Little Southwest Miramichi River

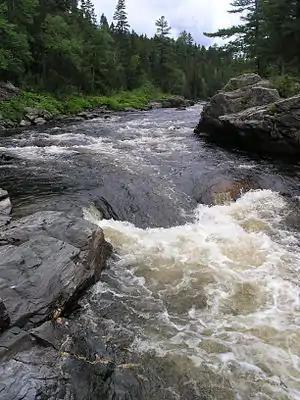
"Flaherty's Pitch" on the Little Southwest Miramichi River (IR Walker 2006).

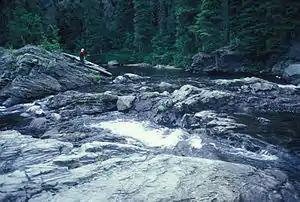
Lower North Branch Little Southwest Miramichi River, a tributary to the Little Southwest Miramichi River (IR Walker 1986).

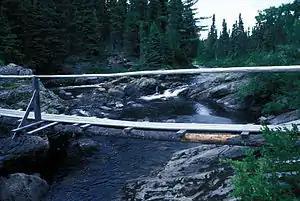
Lower North Branch Little Southwest Miramichi River, a tributary to the Little Southwest Miramichi River (IR Walker 1986).

The Little Southwest Miramichi River is a river in Northumberland County, New Brunswick, Canada. In Mi'kmaq it is referred to as "Tooadook".